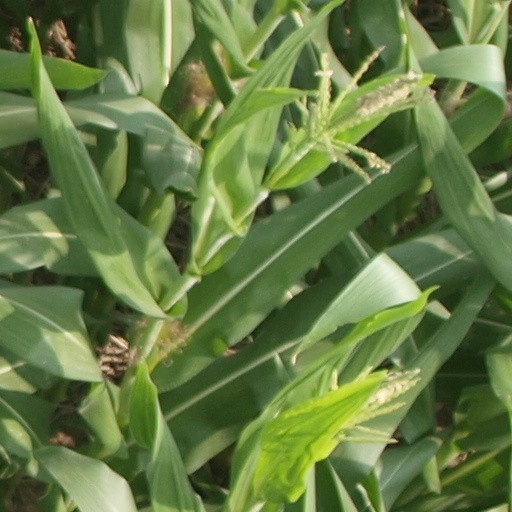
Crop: maize; corn